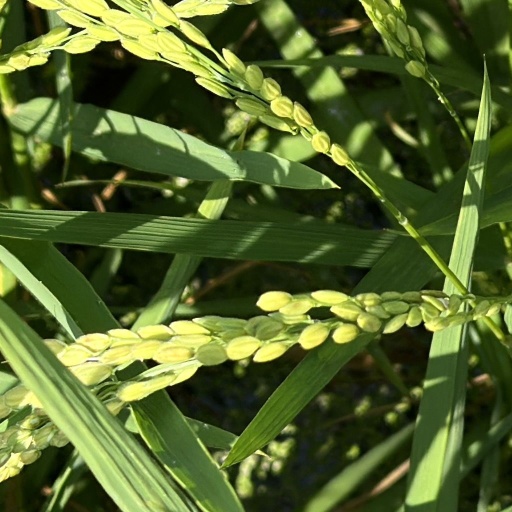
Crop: rice